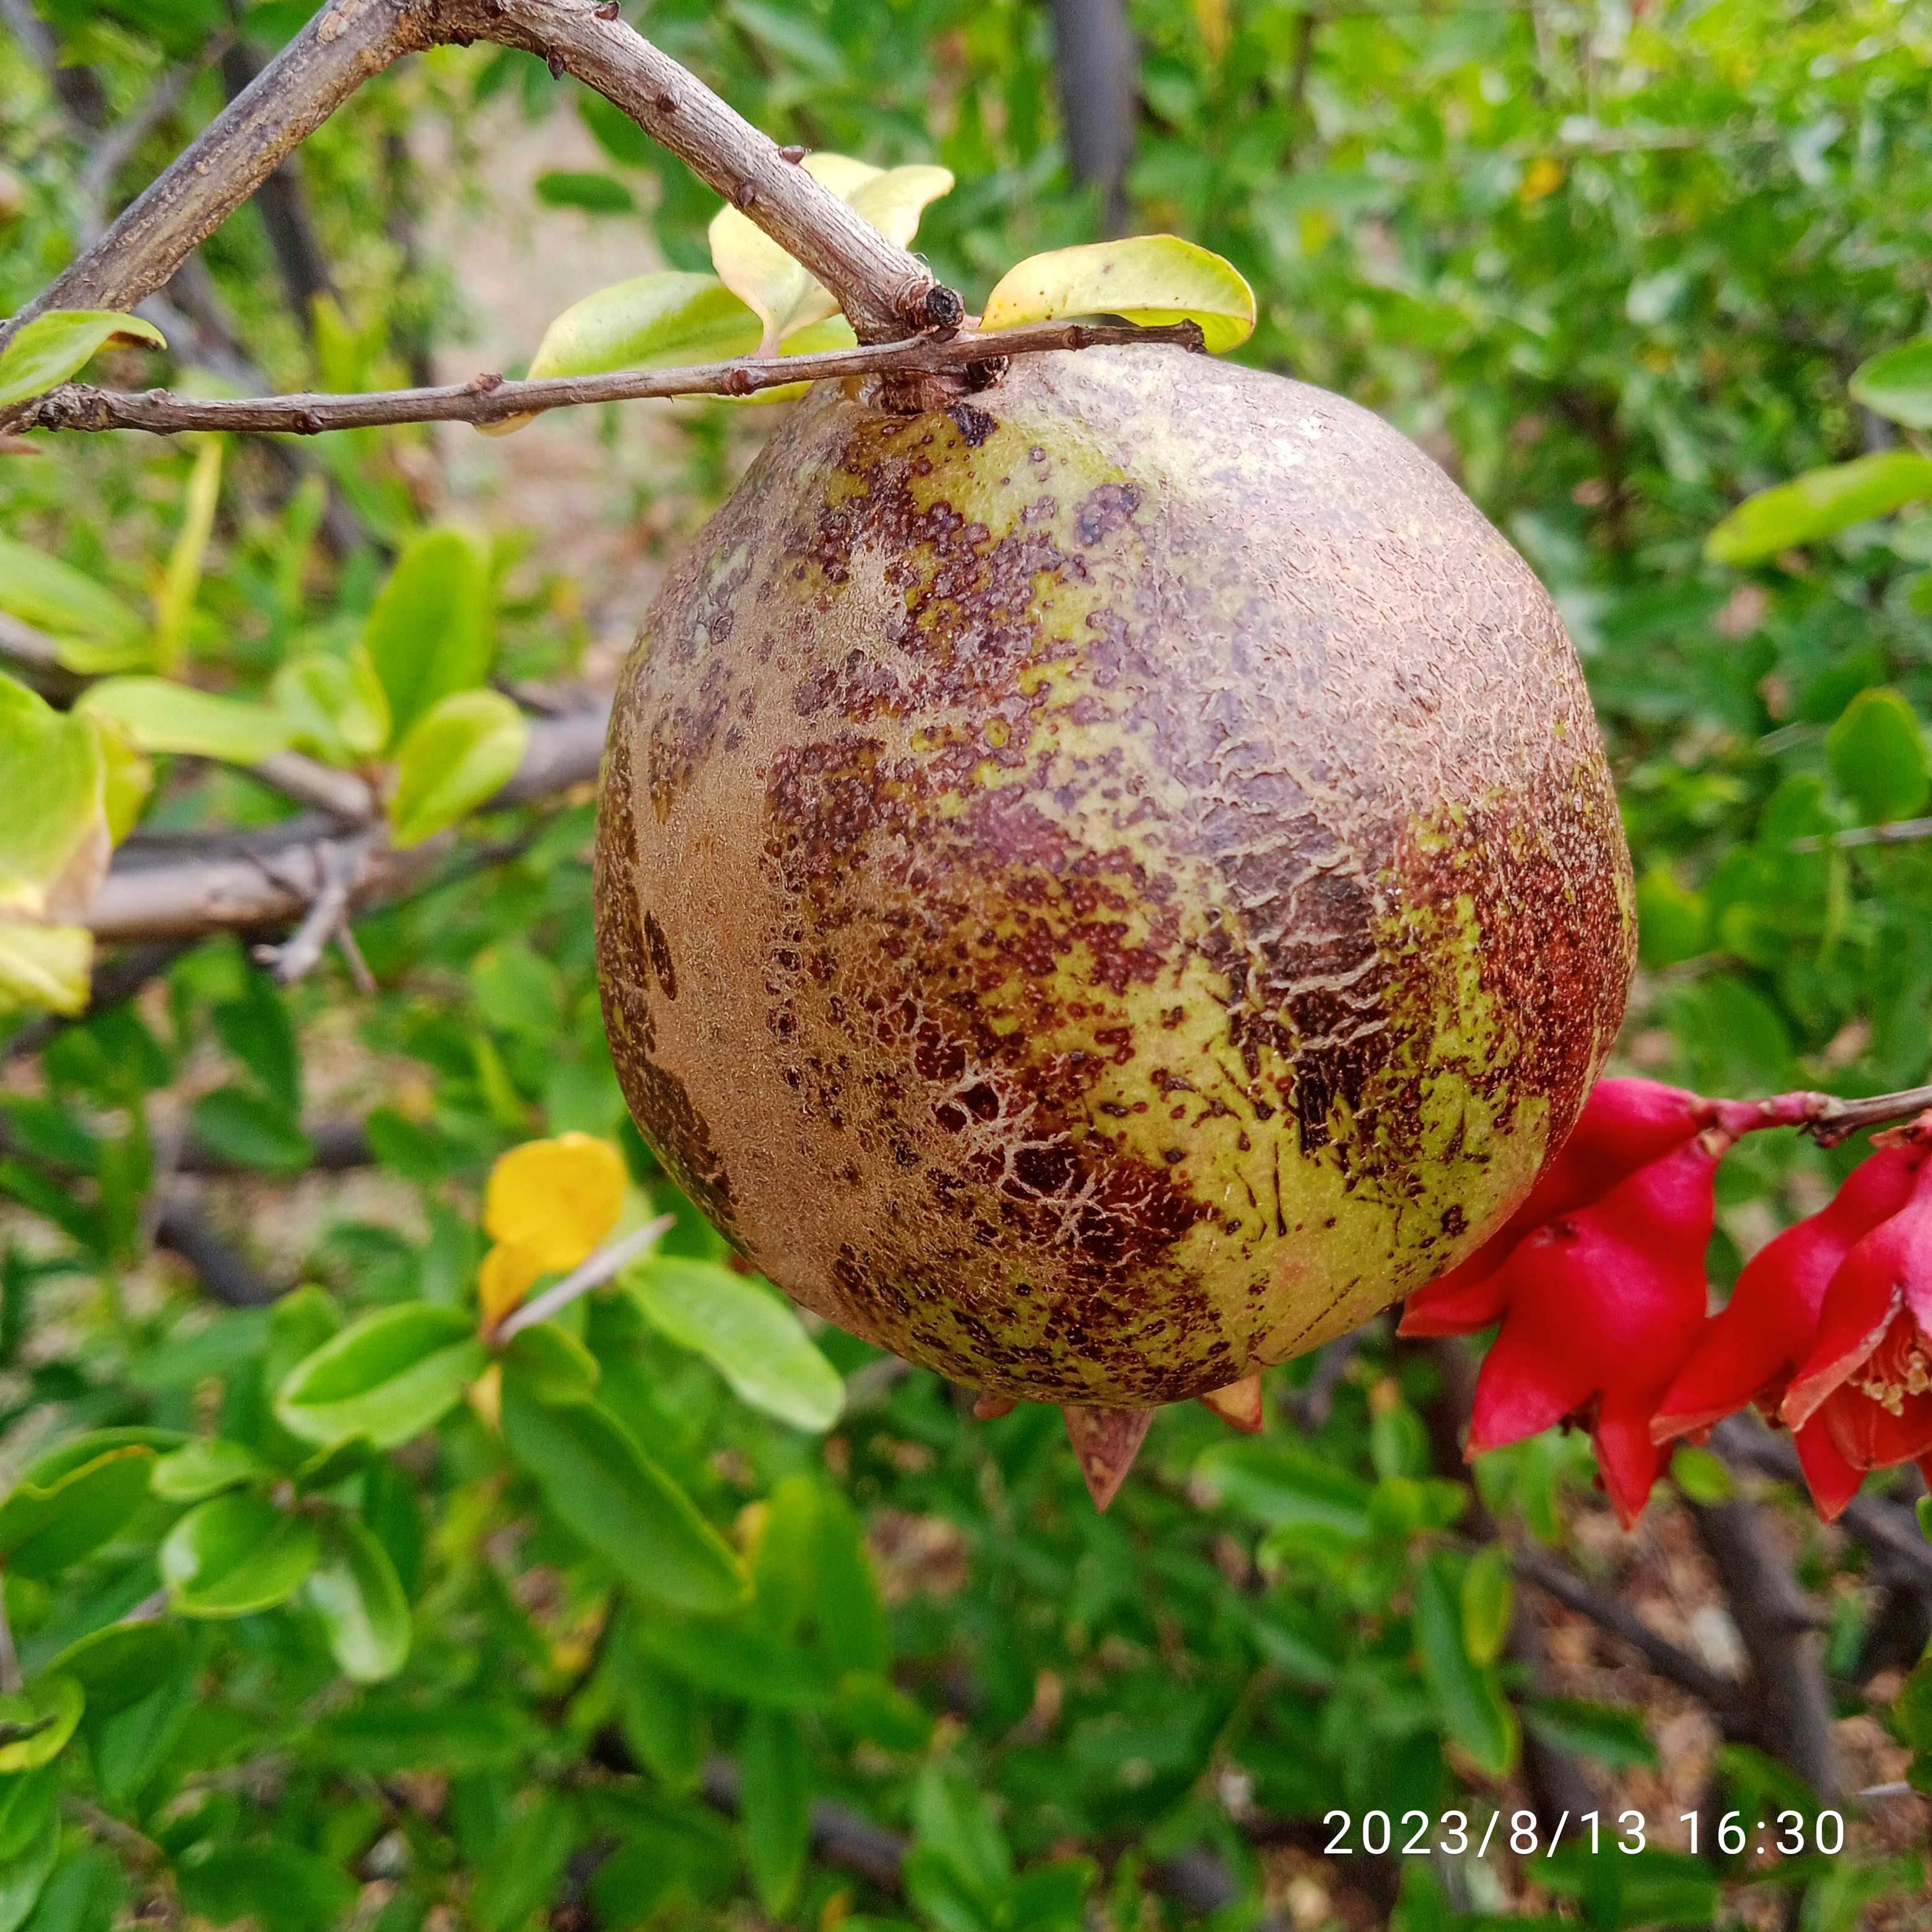
Label: Cercospora